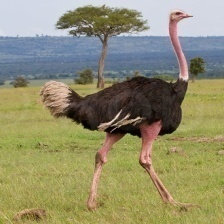
Species: OSTRICH
Scientific name: STRUTHIO CAMELUS